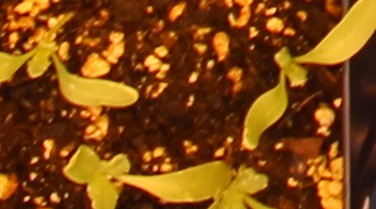
Label: Sugar beet